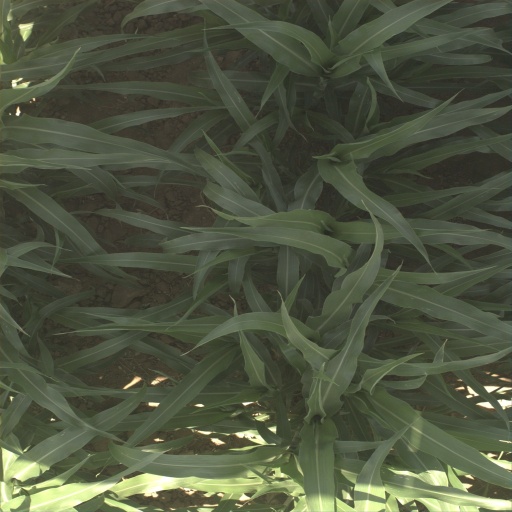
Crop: sorghum